The Snowman (novel)

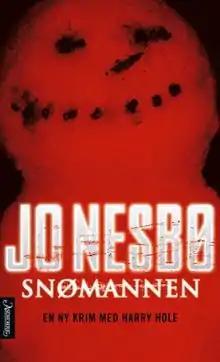
First edition (Norwegian)

The Snowman is a 2007 novel by Norwegian crime-writer Jo Nesbø. It is the seventh entry in his Harry Hole series.